Lecture

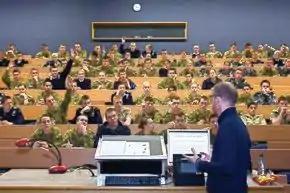
Lecture at the Australian Defence Force Academy

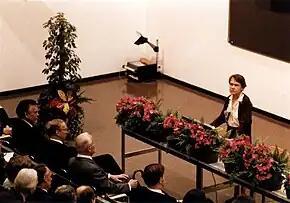
Barbara McClintock delivers her Nobel lecture

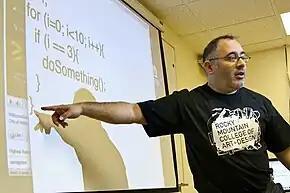
Golan Levin lecturing using a projected slide

A lecture (from ) is an oral presentation intended to present information or teach people about a particular subject, for example by a university or college teacher. Lectures are used to convey critical information, history, background, theories, and equations. A politician's speech, a minister's sermon, or even a business person's sales presentation may be similar in form to a lecture. Usually the lecturer will stand at the front of the room and recite information relevant to the lecture's content.